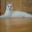
Label: cat